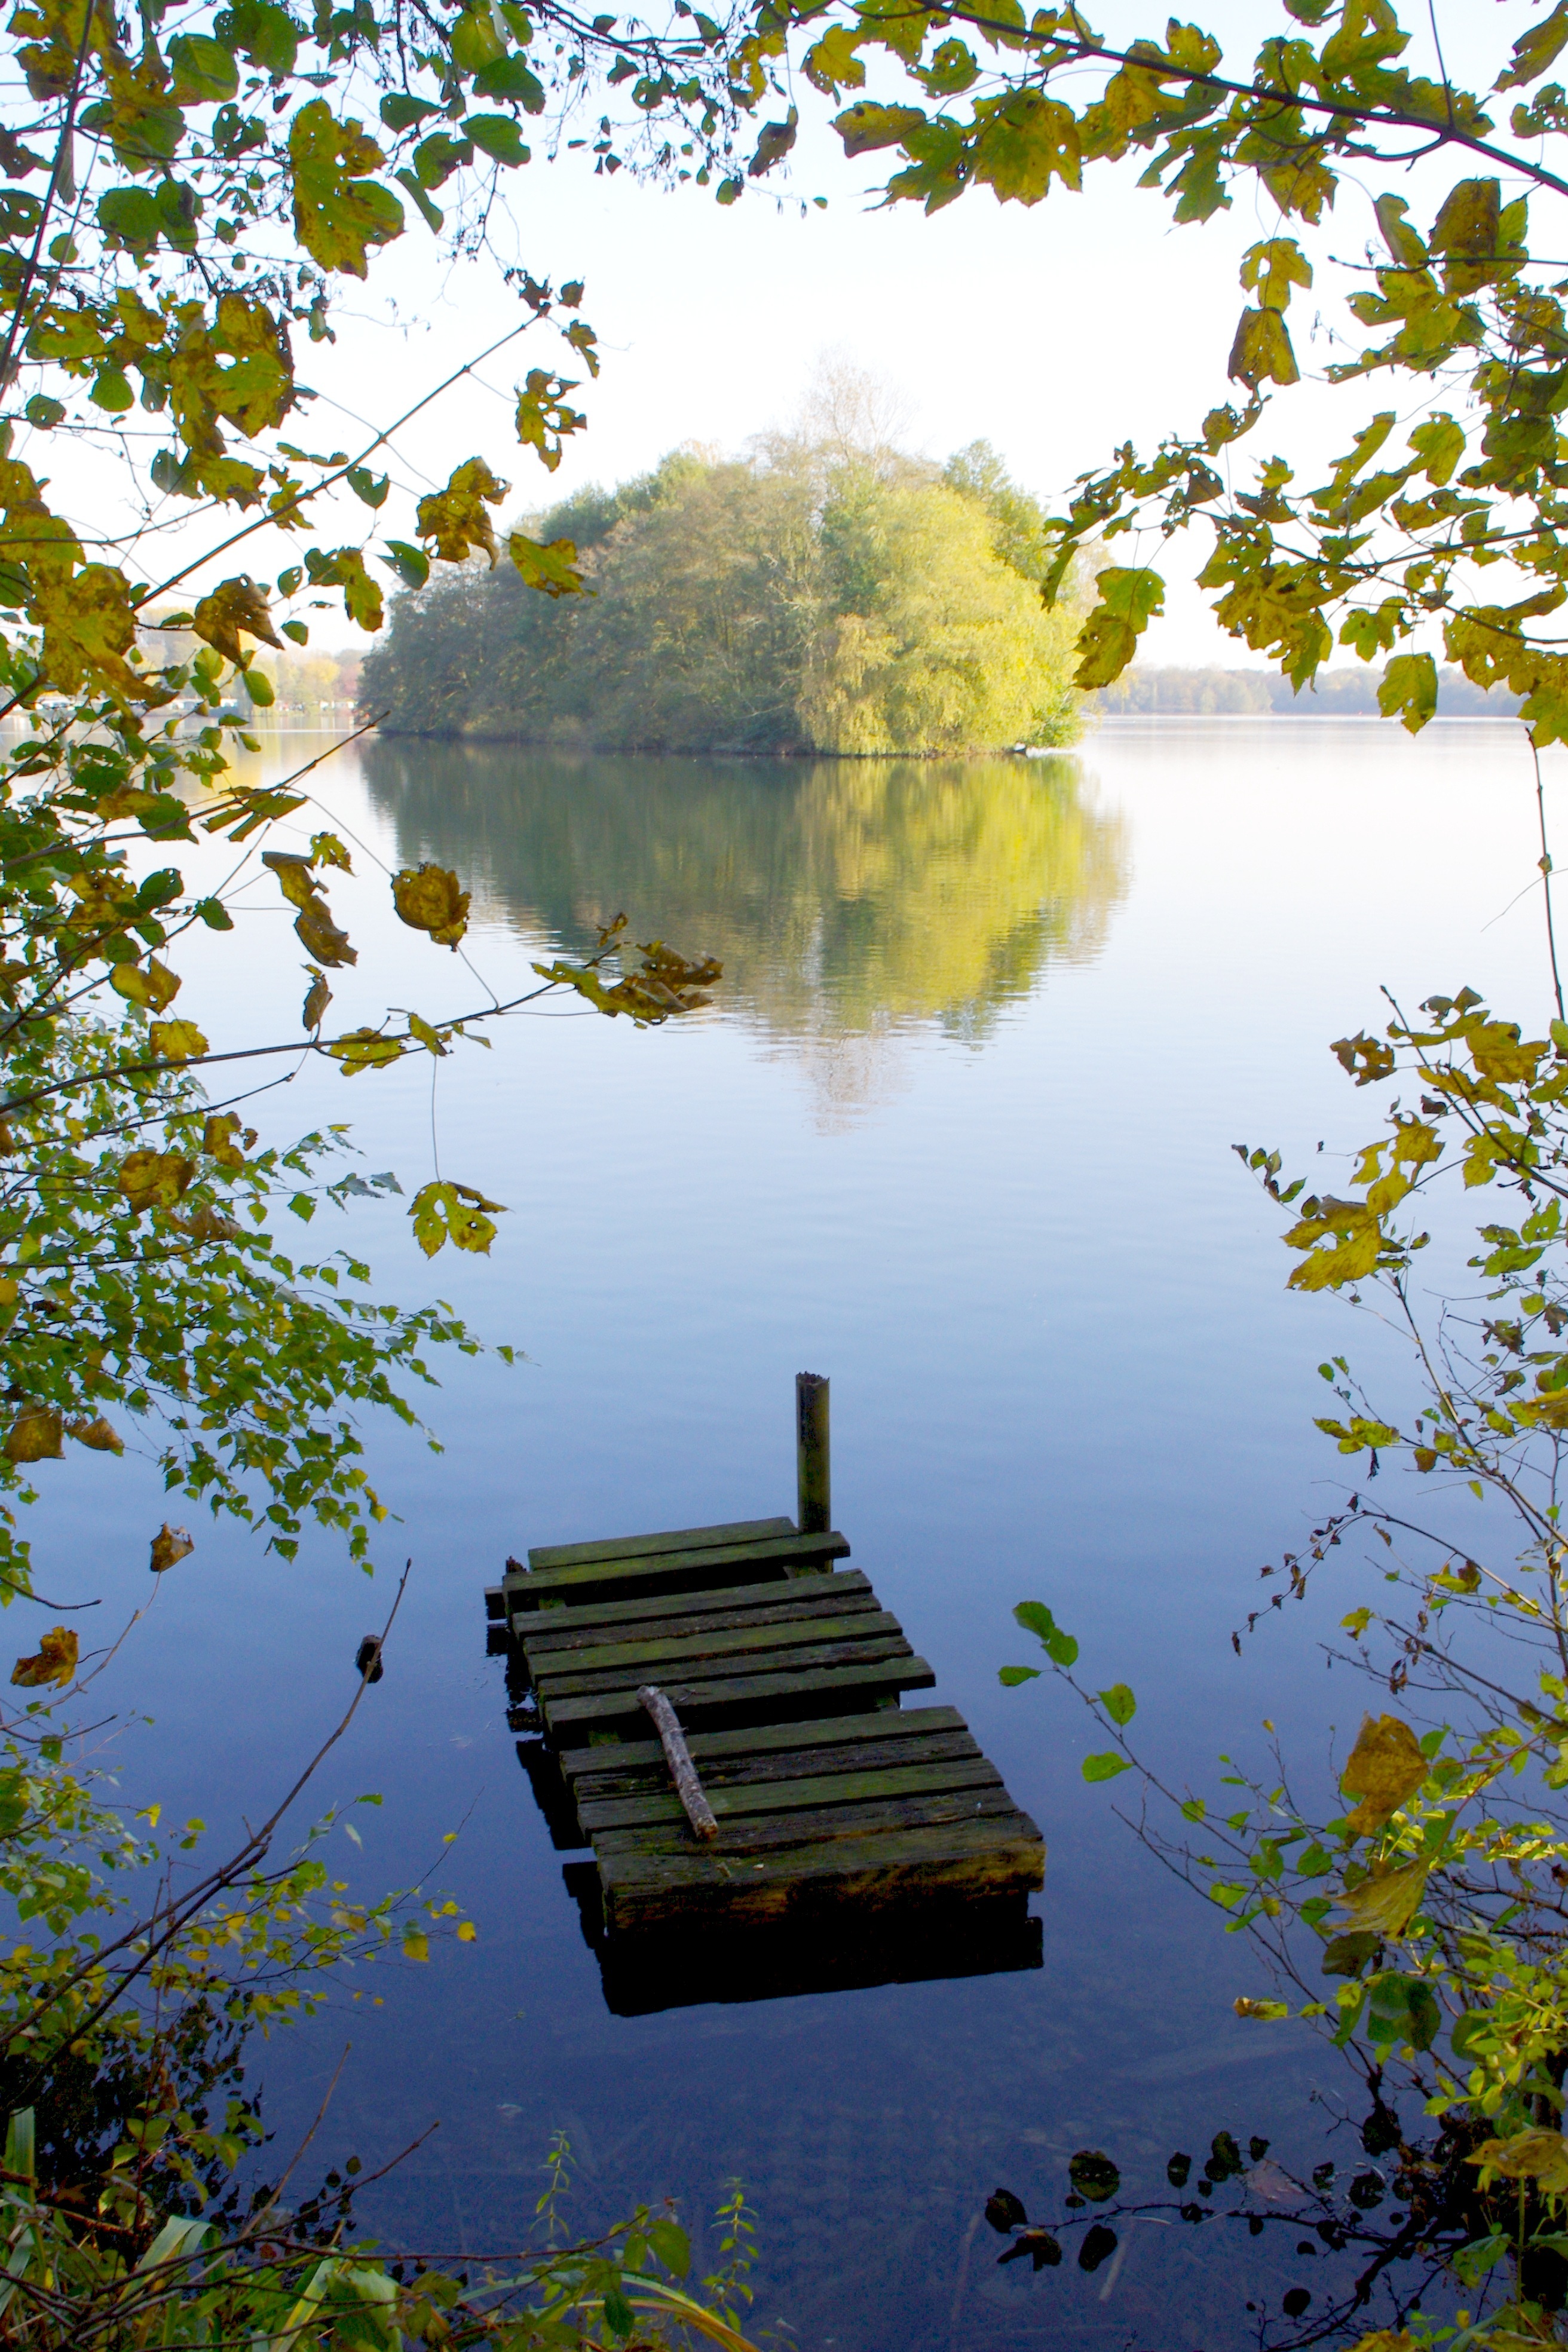
landscape, tree, water, nature, sunlight, morning, leaf, flower, lake, pond, reflection, autumn, trees, bank, habitat, atmospheric phenomenon, woody plant